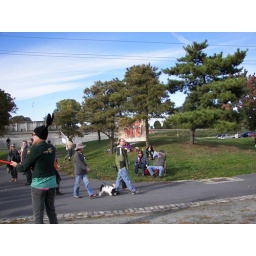
People walking a dog in front of the Honk banner